History of evolutionary thought

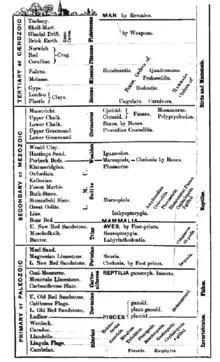
Richard Owen's 1861 geological timescale from "Palæontology", showing the appearance of major animal types

In the first half of the 17th century, René Descartes' mechanical philosophy encouraged the use of the metaphor of the universe as a machine, a concept that would come to characterise the Scientific Revolution. Between 1650 and 1800, some naturalists, such as Benoît de Maillet, produced theories that maintained that the universe, the Earth, and life, had developed mechanically, without divine guidance. In contrast, most contemporary theories of evolution, such of those of Gottfried Leibniz and Johann Gottfried Herder, regarded evolution as a fundamentally process. In 1751, Pierre Louis Maupertuis veered toward more materialist ground. He wrote of natural modifications occurring during reproduction and accumulating over the course of many generations, producing races and even new species, a description that anticipated in general terms the concept of natural selection.